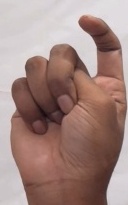
ASL sign: X